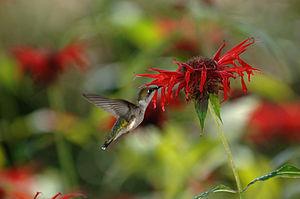
Un Colibri à gorge rubis (Archilochus colubris) femelle butinant une fleur de Monarde (Monarda didyma).